Tsu Station

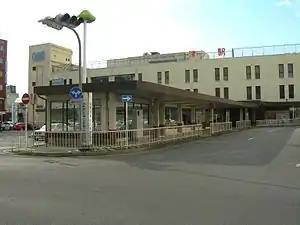
Tsu Station east exit

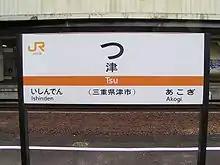
Station name in hiragana (つ), kanji (') and (')

Tsu Station is served by the JR Kisei Main Line, and is located 15.5 km (9.6 mi) from the starting point of the line at Kameyama Station. It is from the terminus of the Nagoya Line at Ise-Nakagawa Station. It is also the terminus of the Ise Line and is from the opposing terminus at Yokkaichi Station.